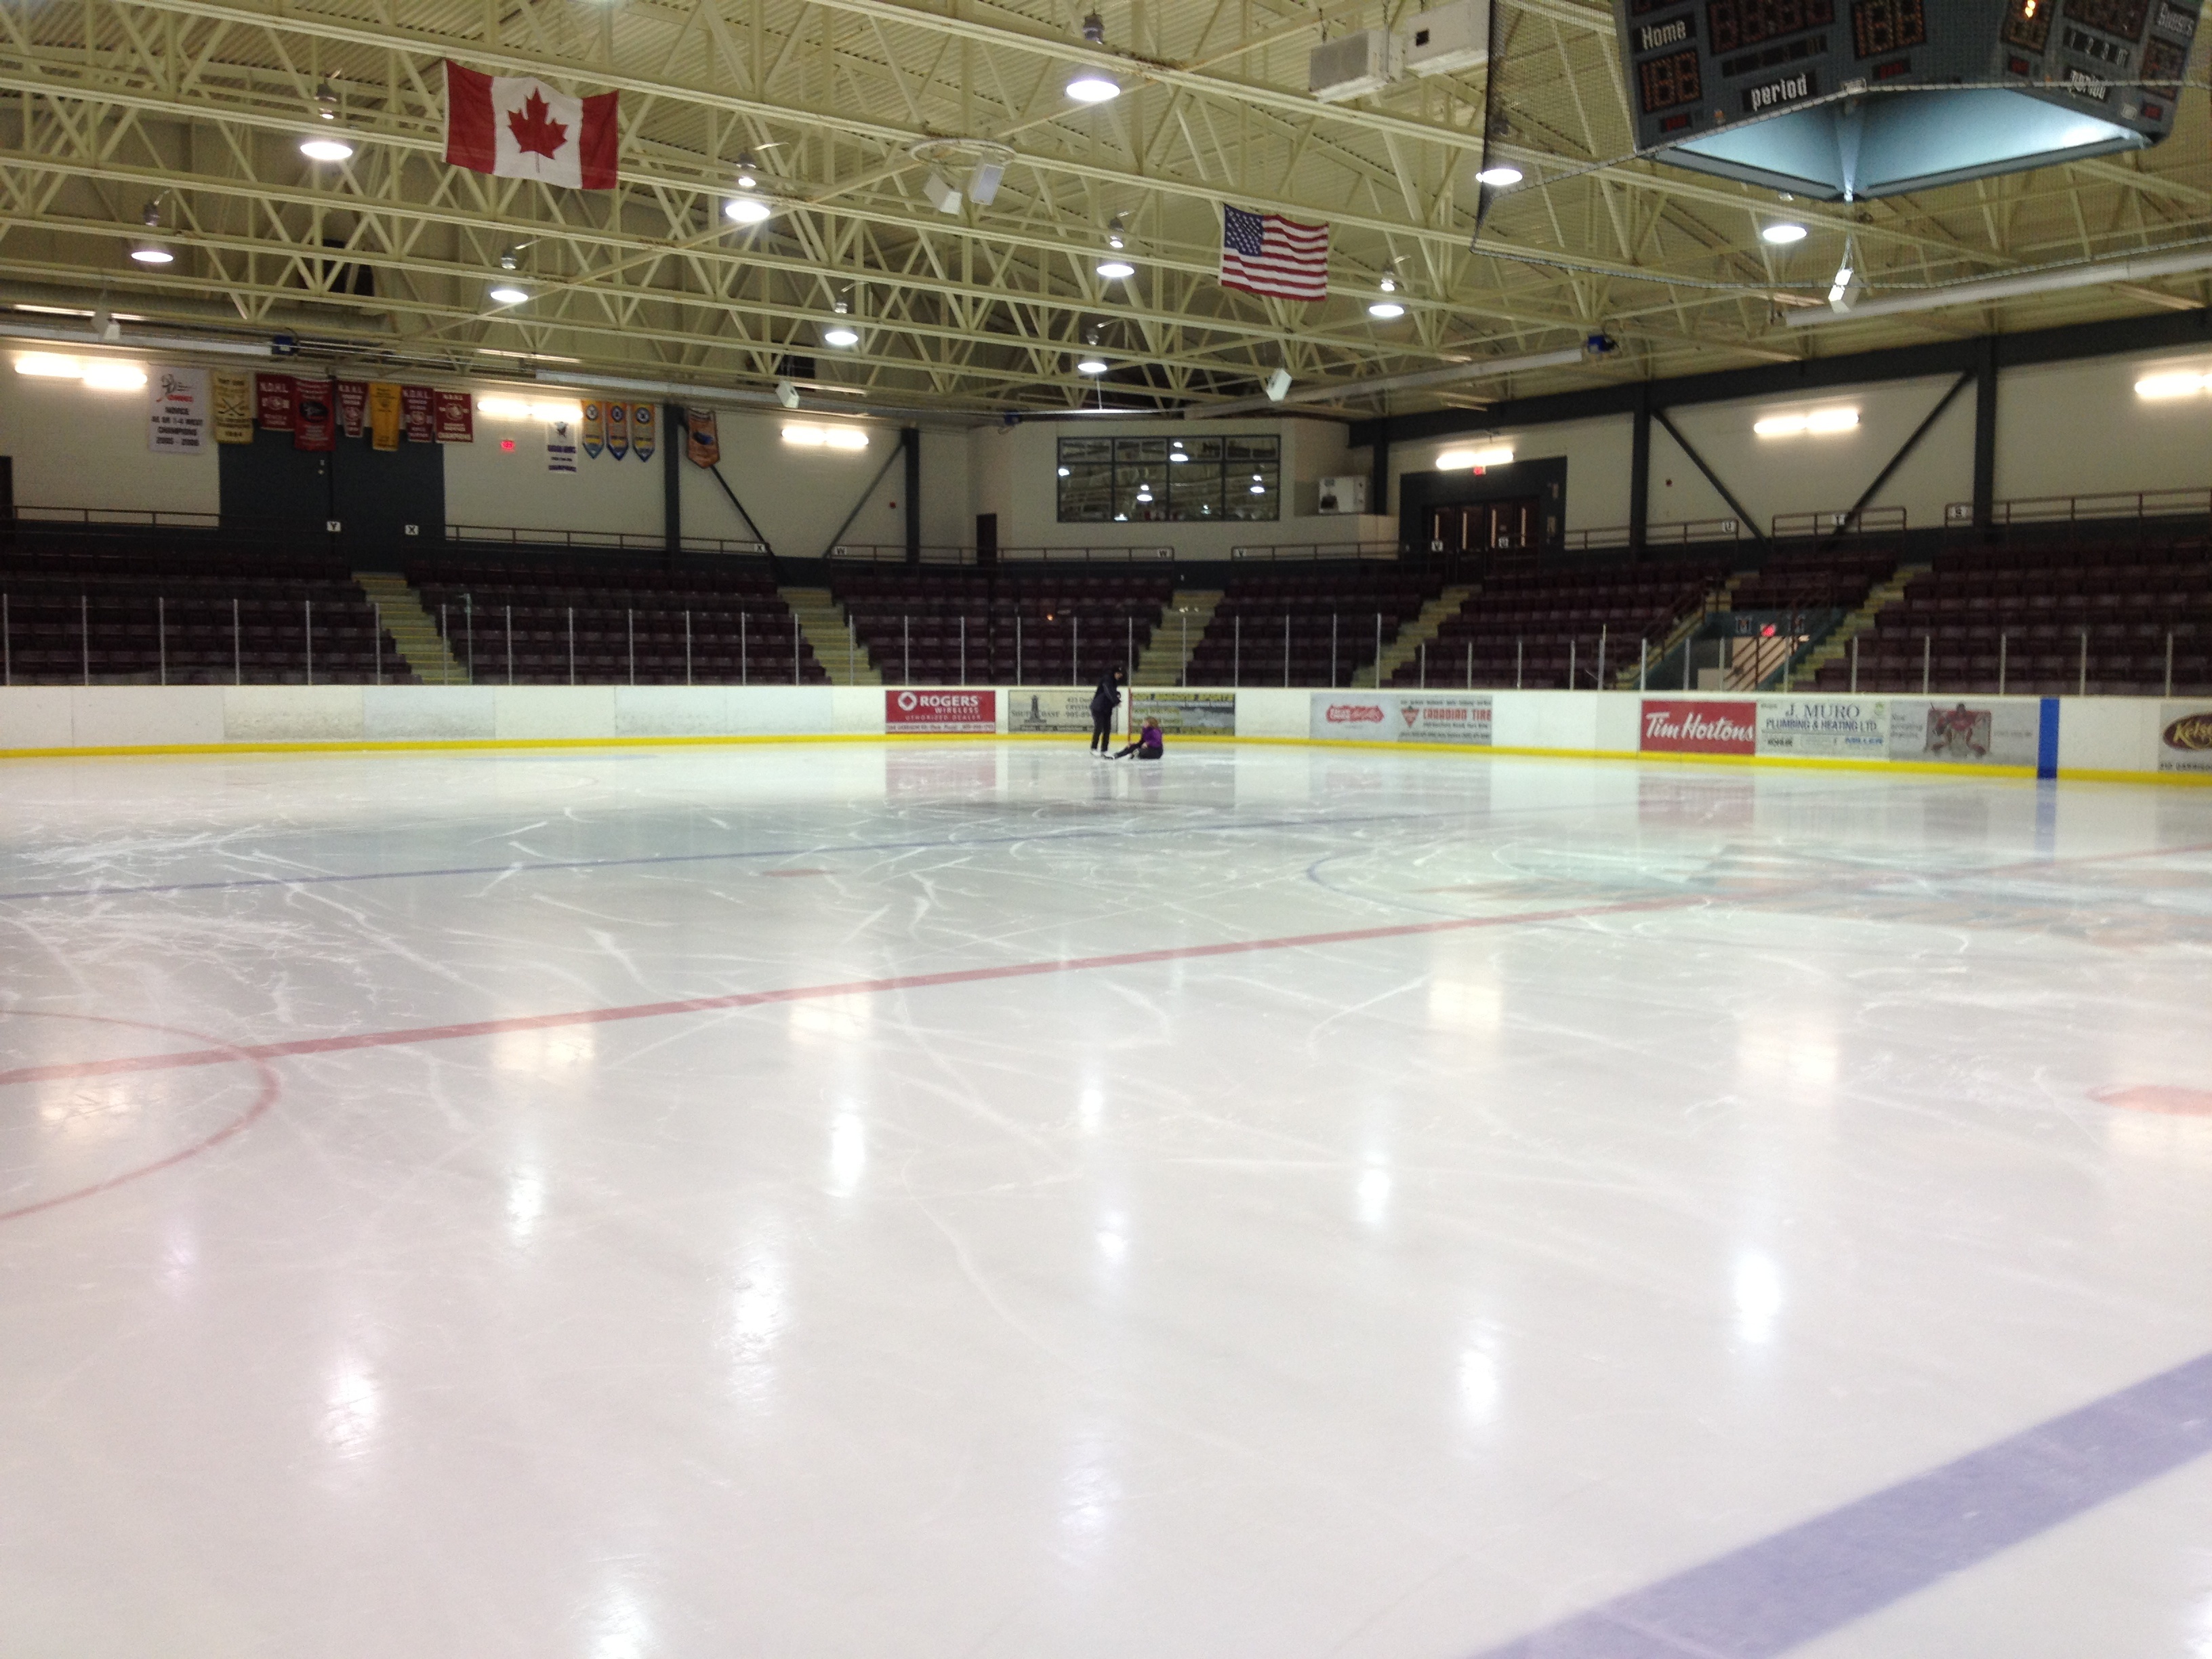
structure, floor, winter sport, arena, sports, skating, ice skating, ice rink, sport venue